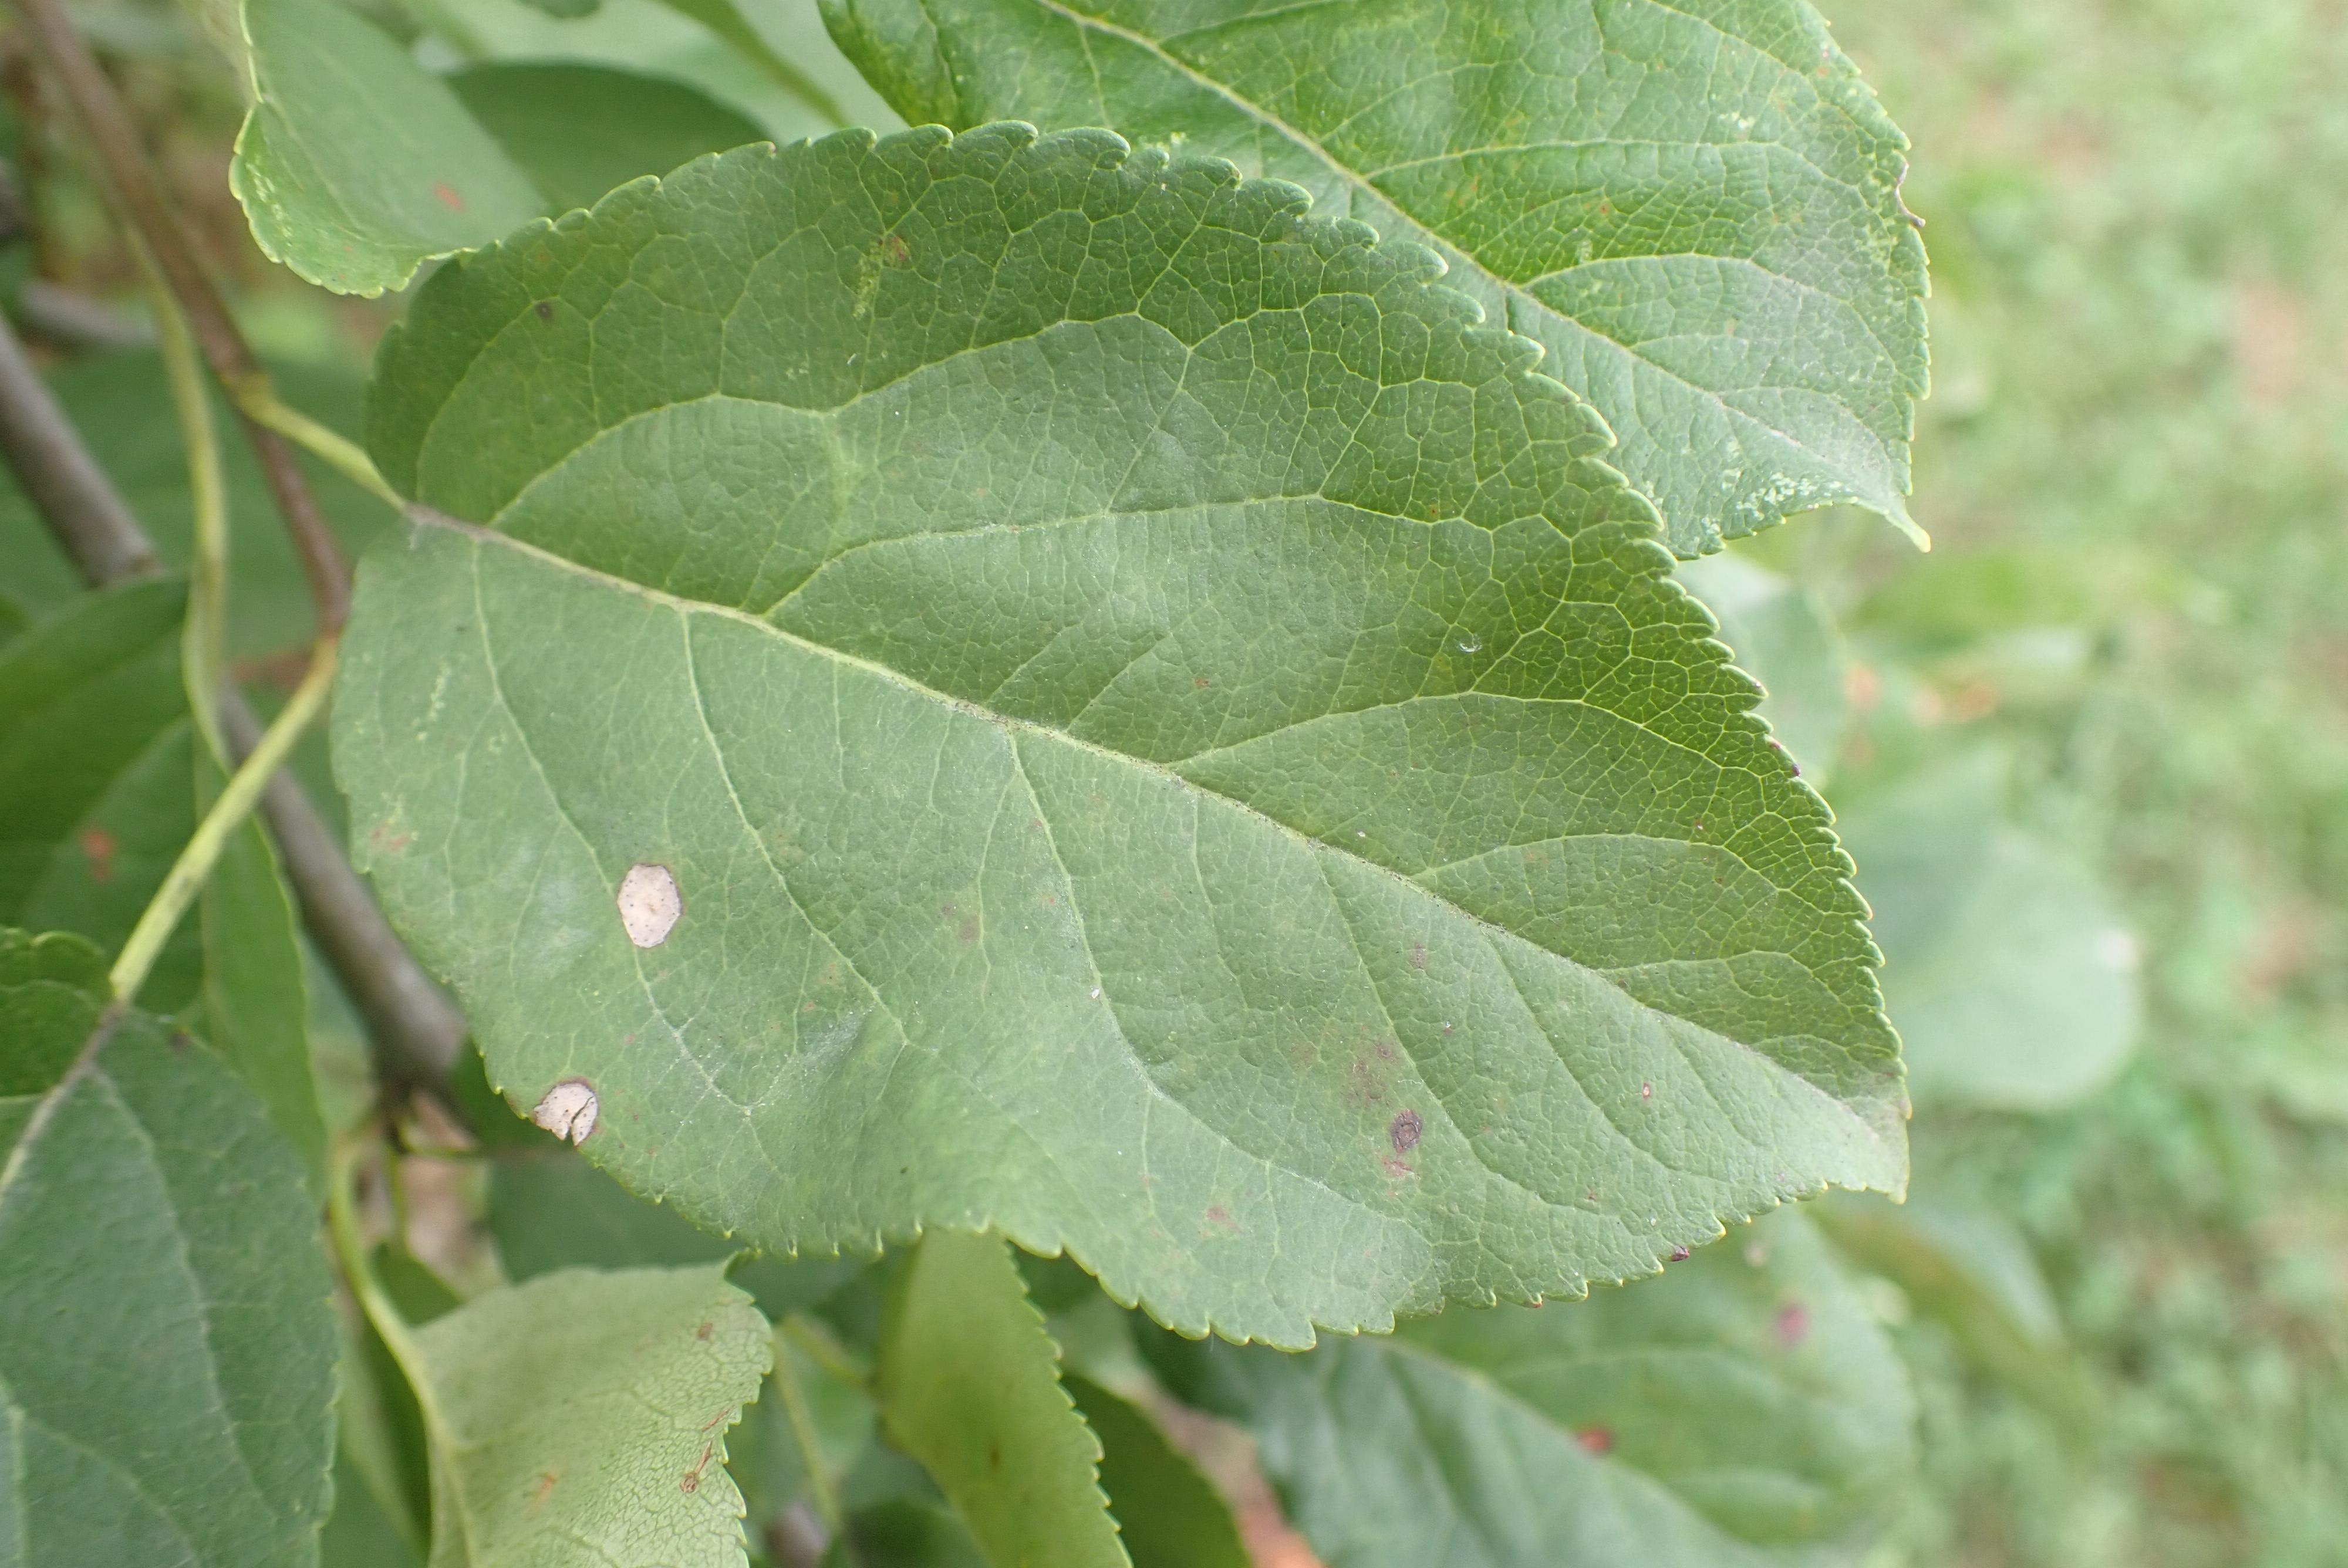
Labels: complex